Human nutrition

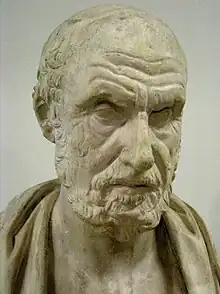
Hippocrates lived in about 400 BC, and Galen and the understanding of nutrition followed him for centuries.

Around 3000 BC the Vedic texts made mention of scientific research on nutrition. The first recorded dietary advice, carved into a Babylonian stone tablet in about 2500 BC, cautioned those with pain inside to avoid eating onions for three days. Scurvy, later found to be a vitamin C deficiency, was first described in 1500 BC in the Ebers Papyrus.